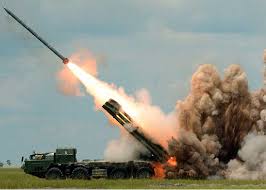
Label: Self Propelled Artillery